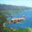
Label: airplane